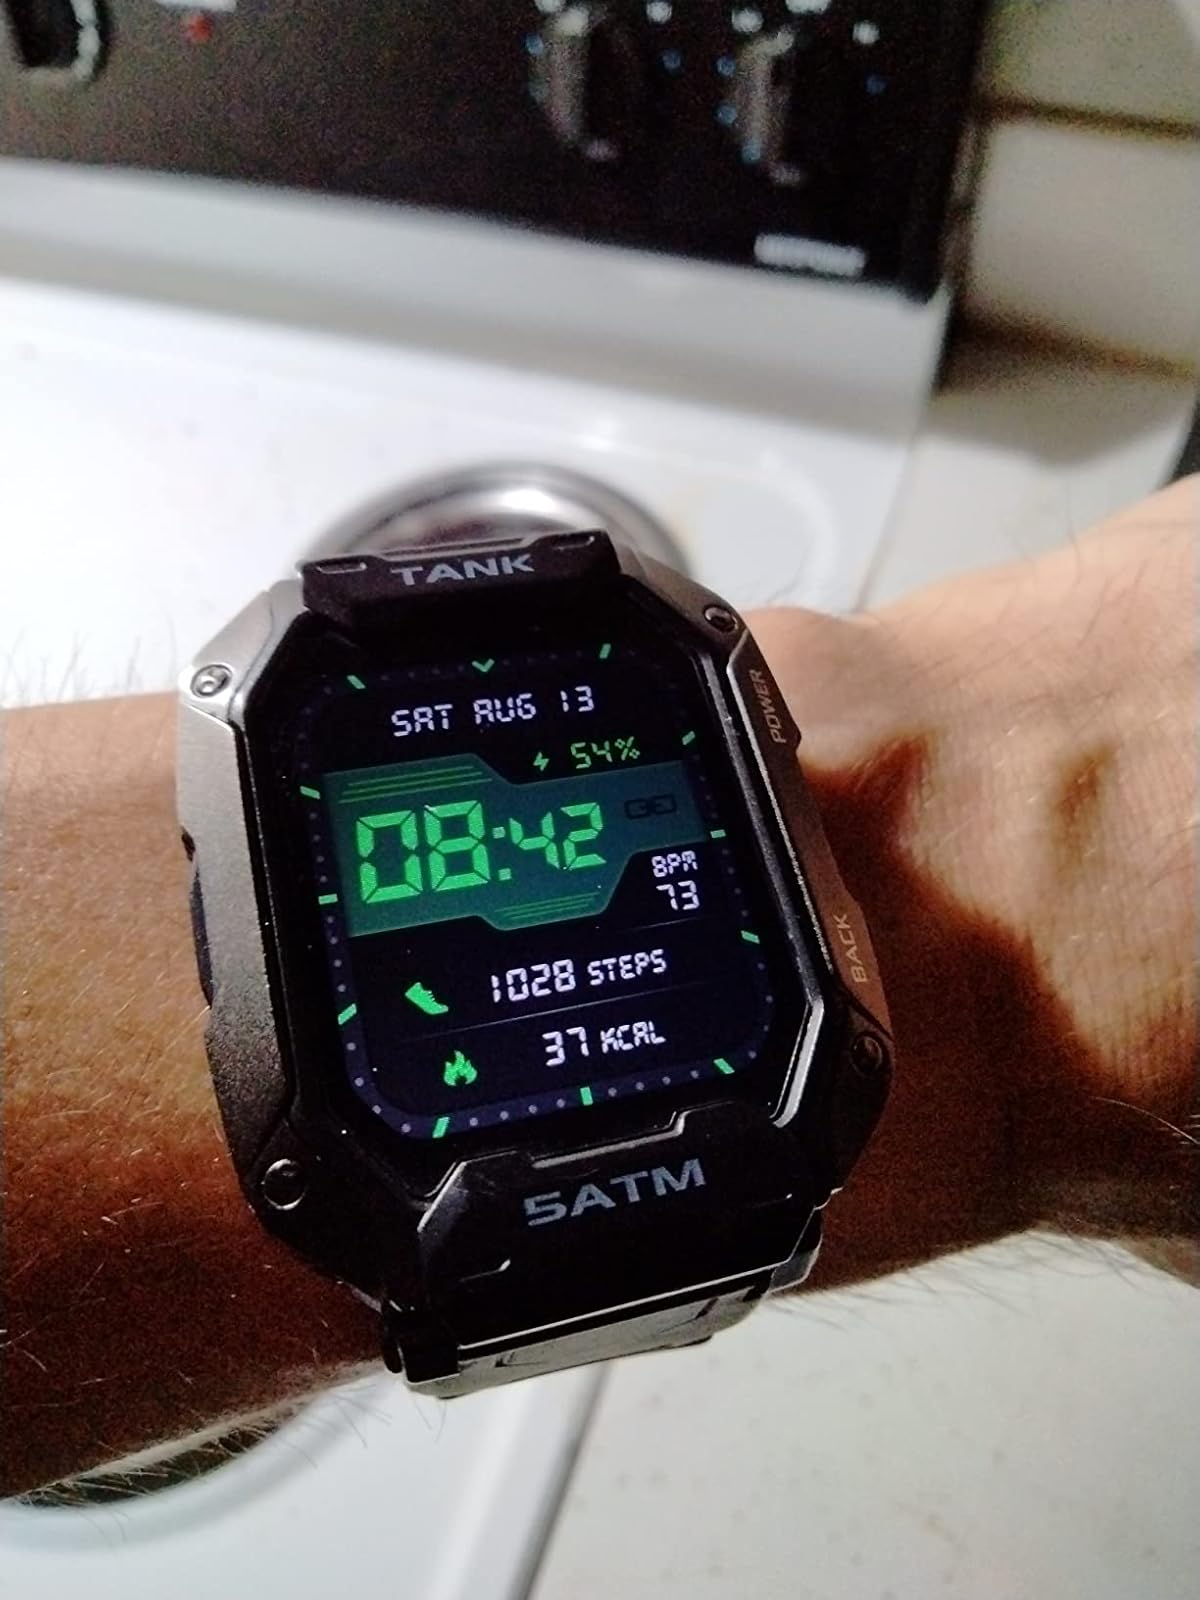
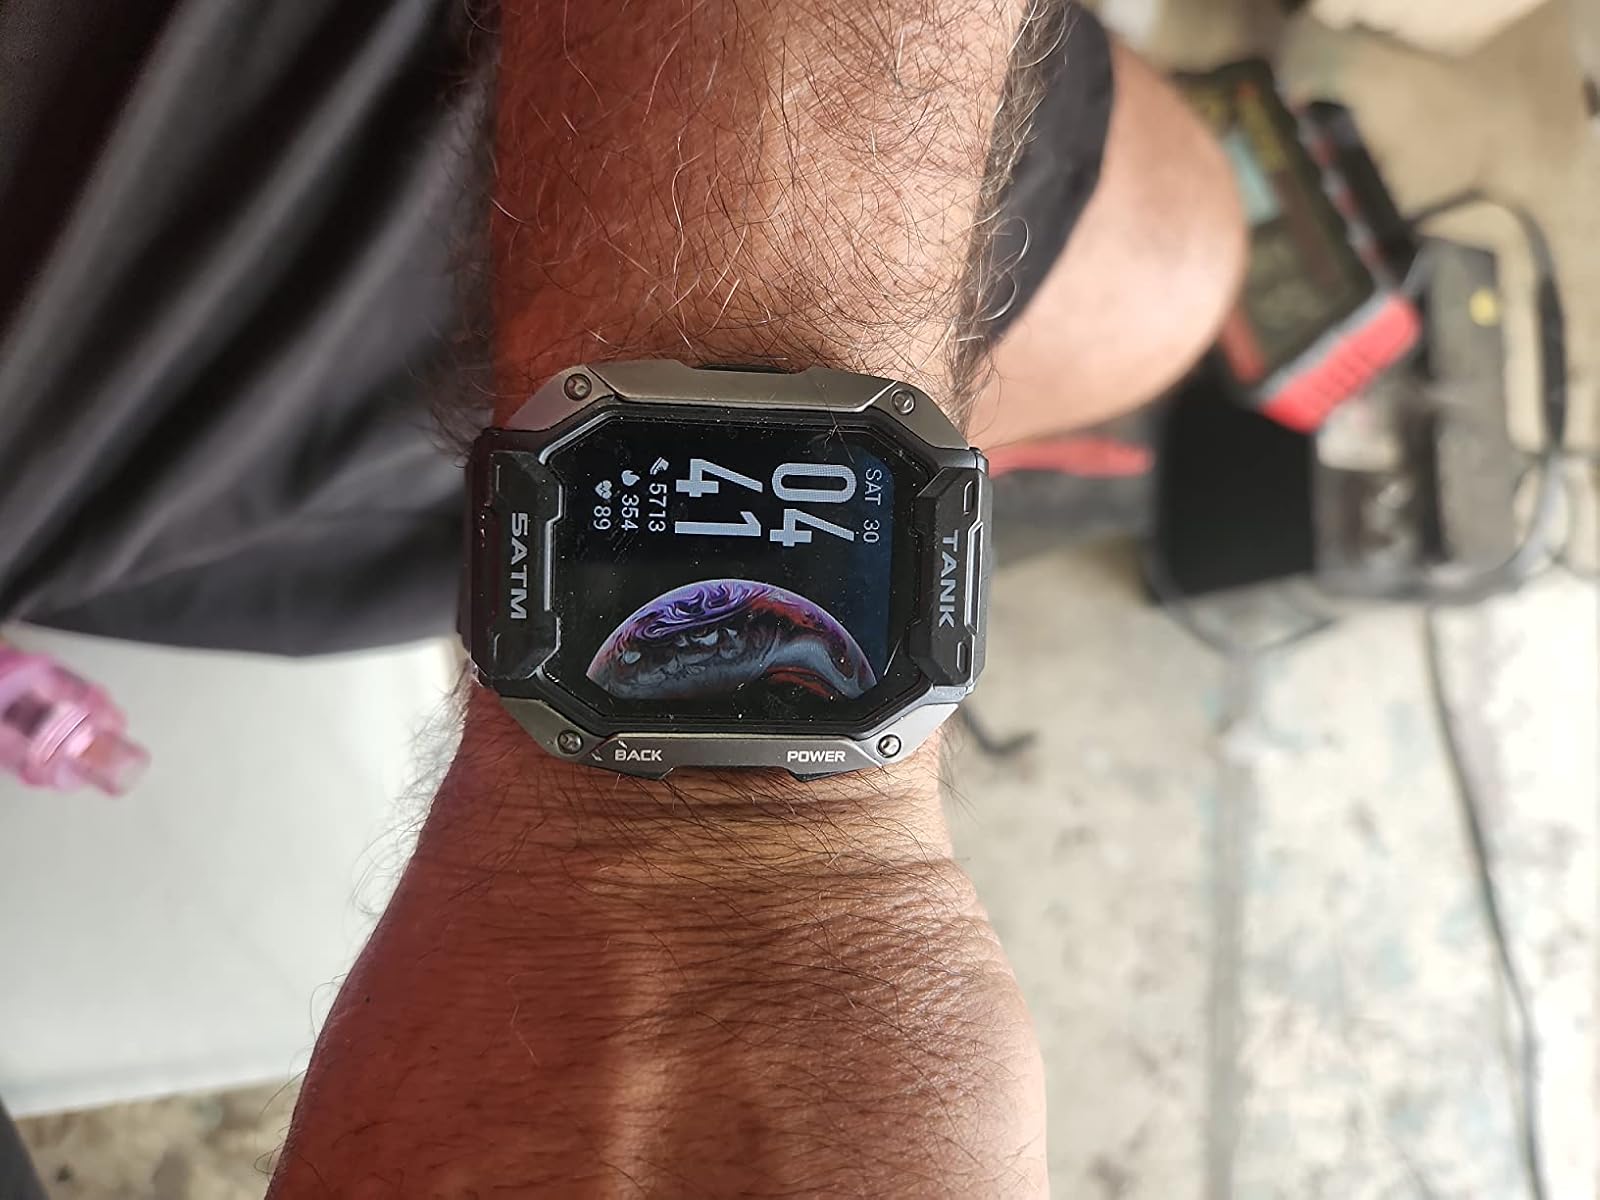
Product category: smartwatch
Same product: yes